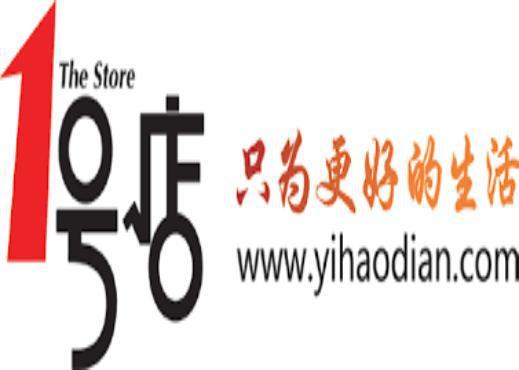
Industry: Electronic